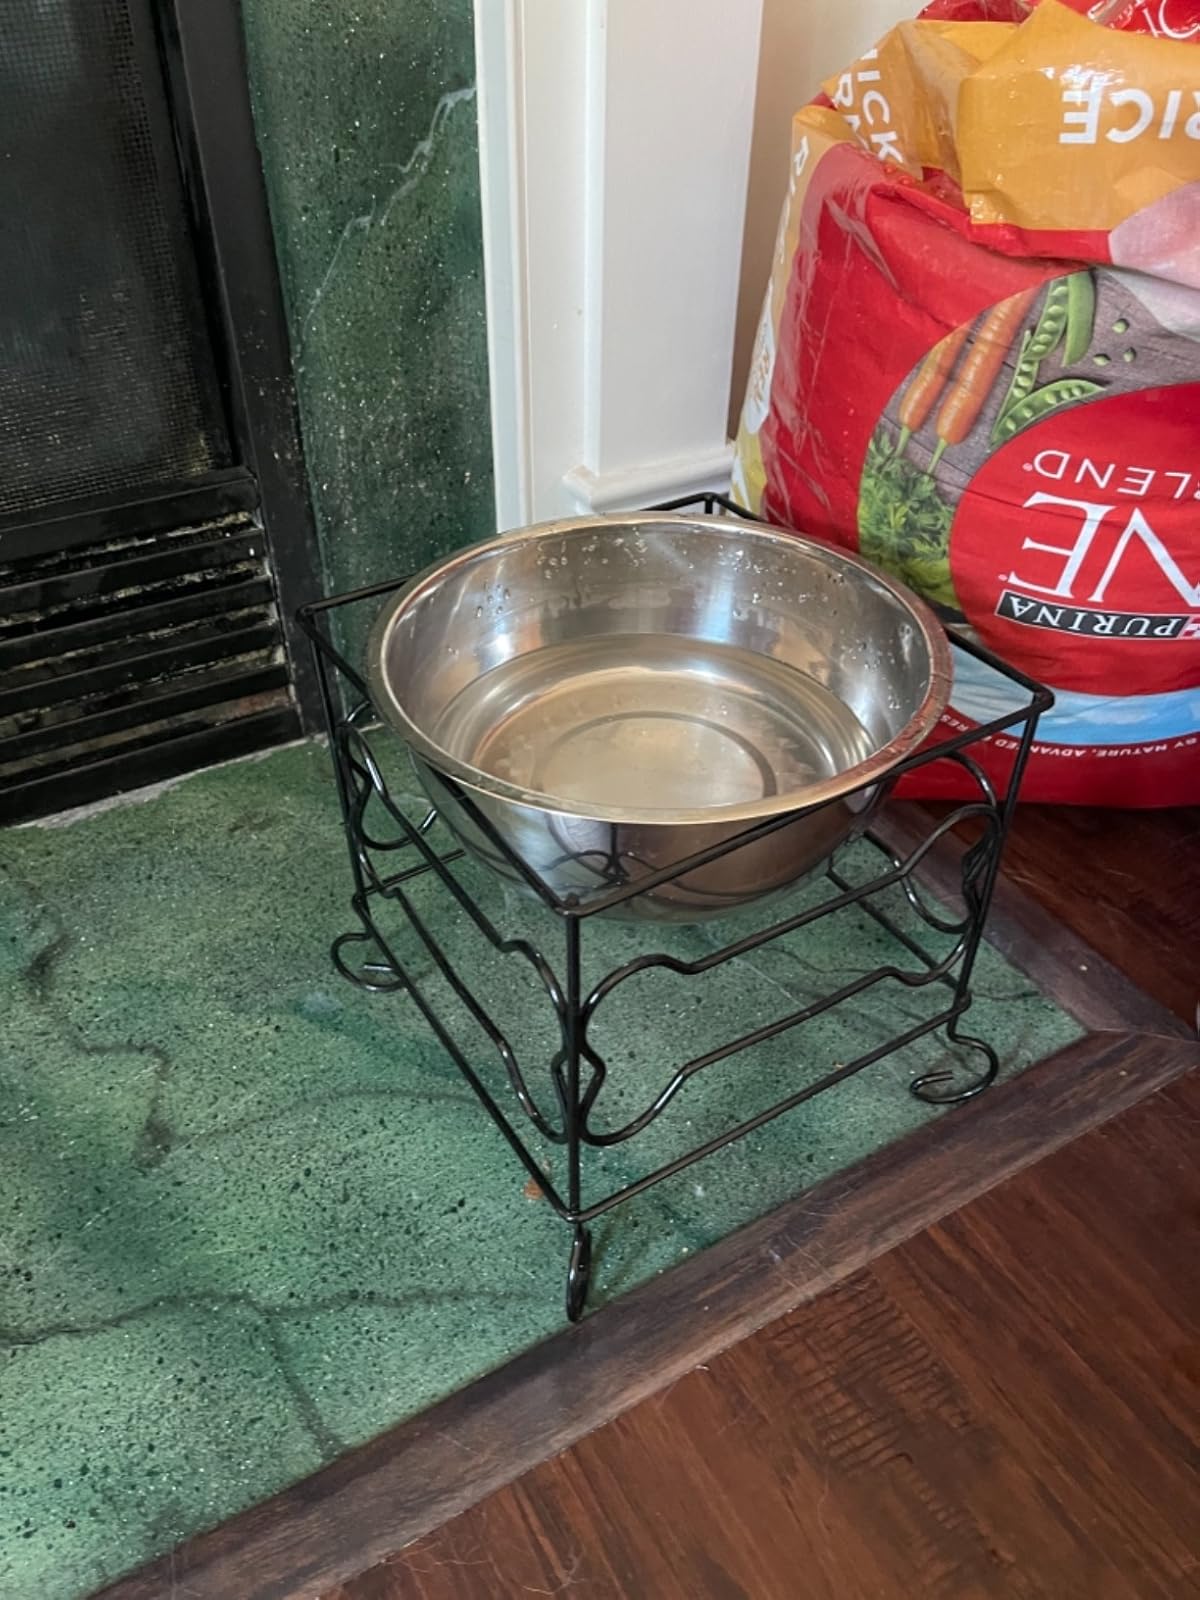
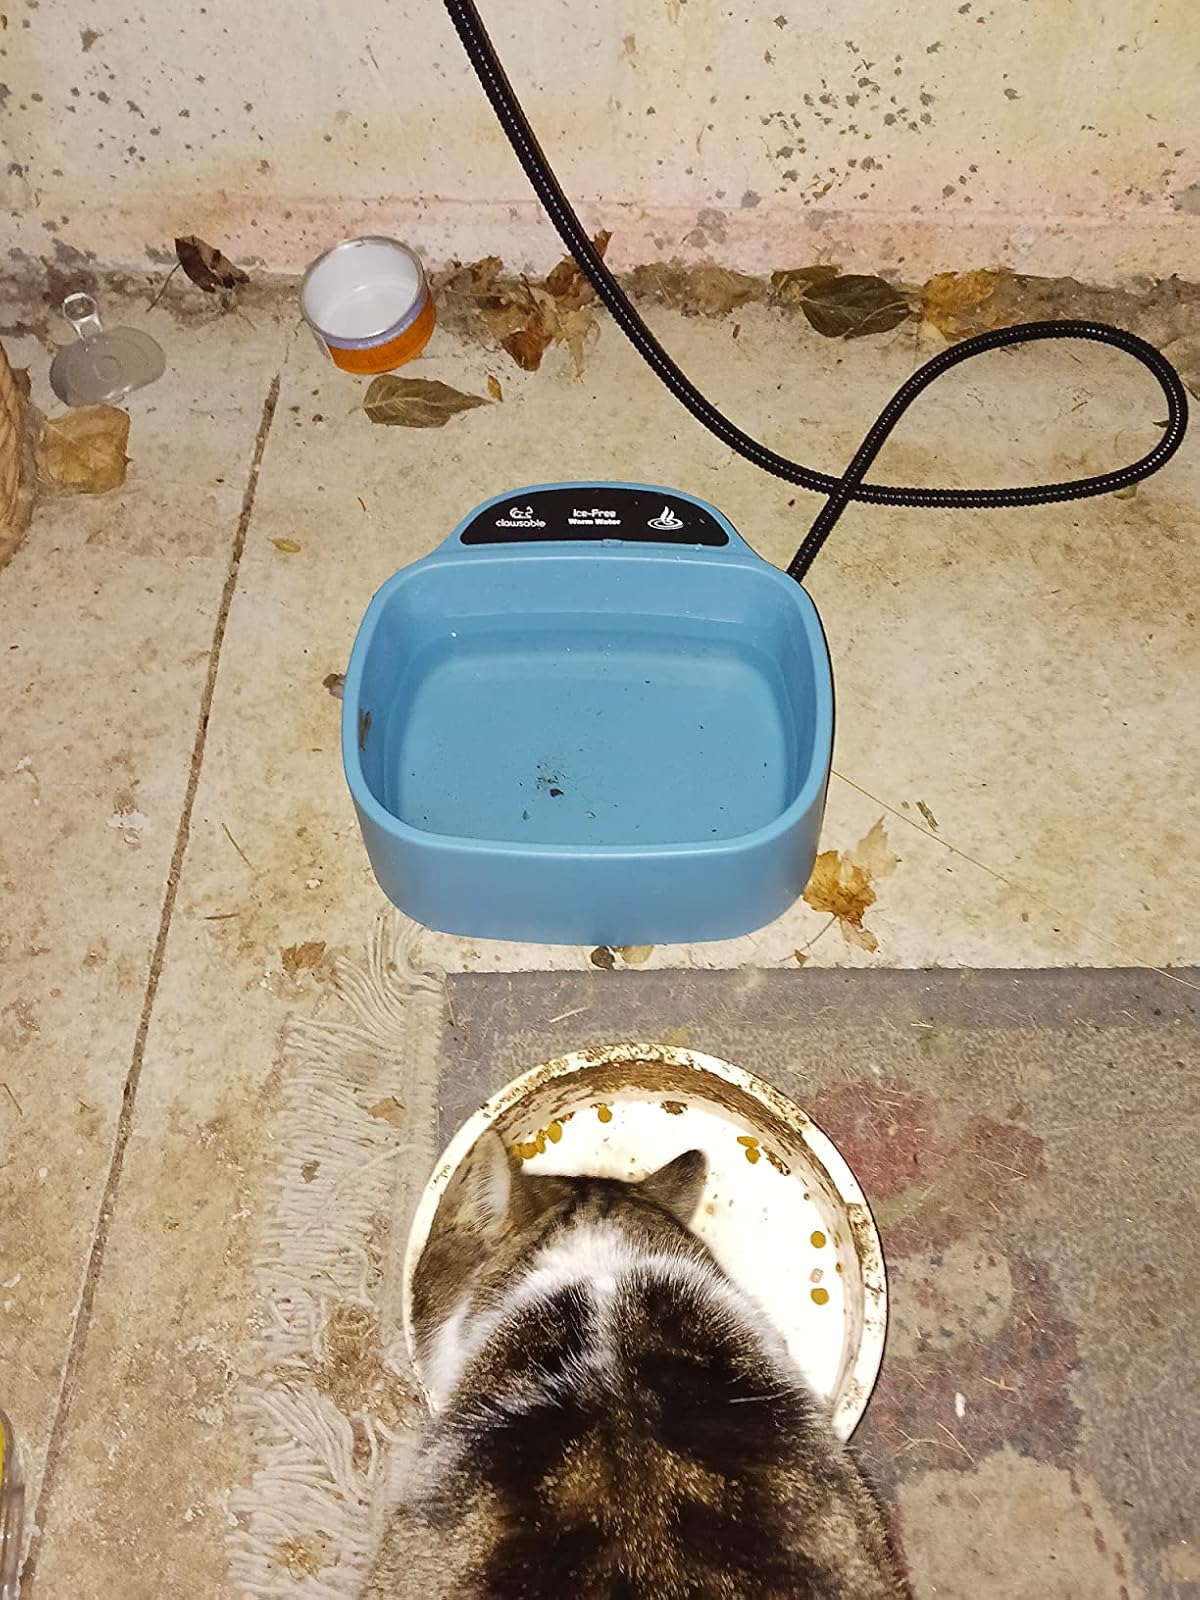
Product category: items_bowl
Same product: no